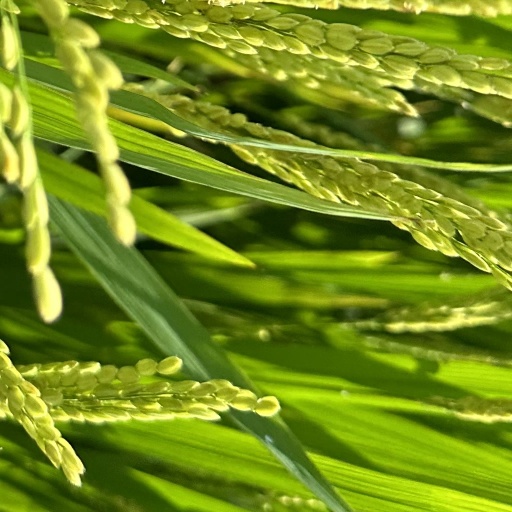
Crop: rice